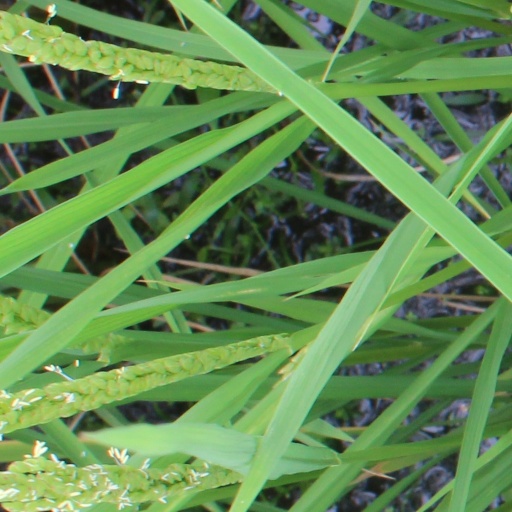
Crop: rice